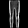
Label: Trouser